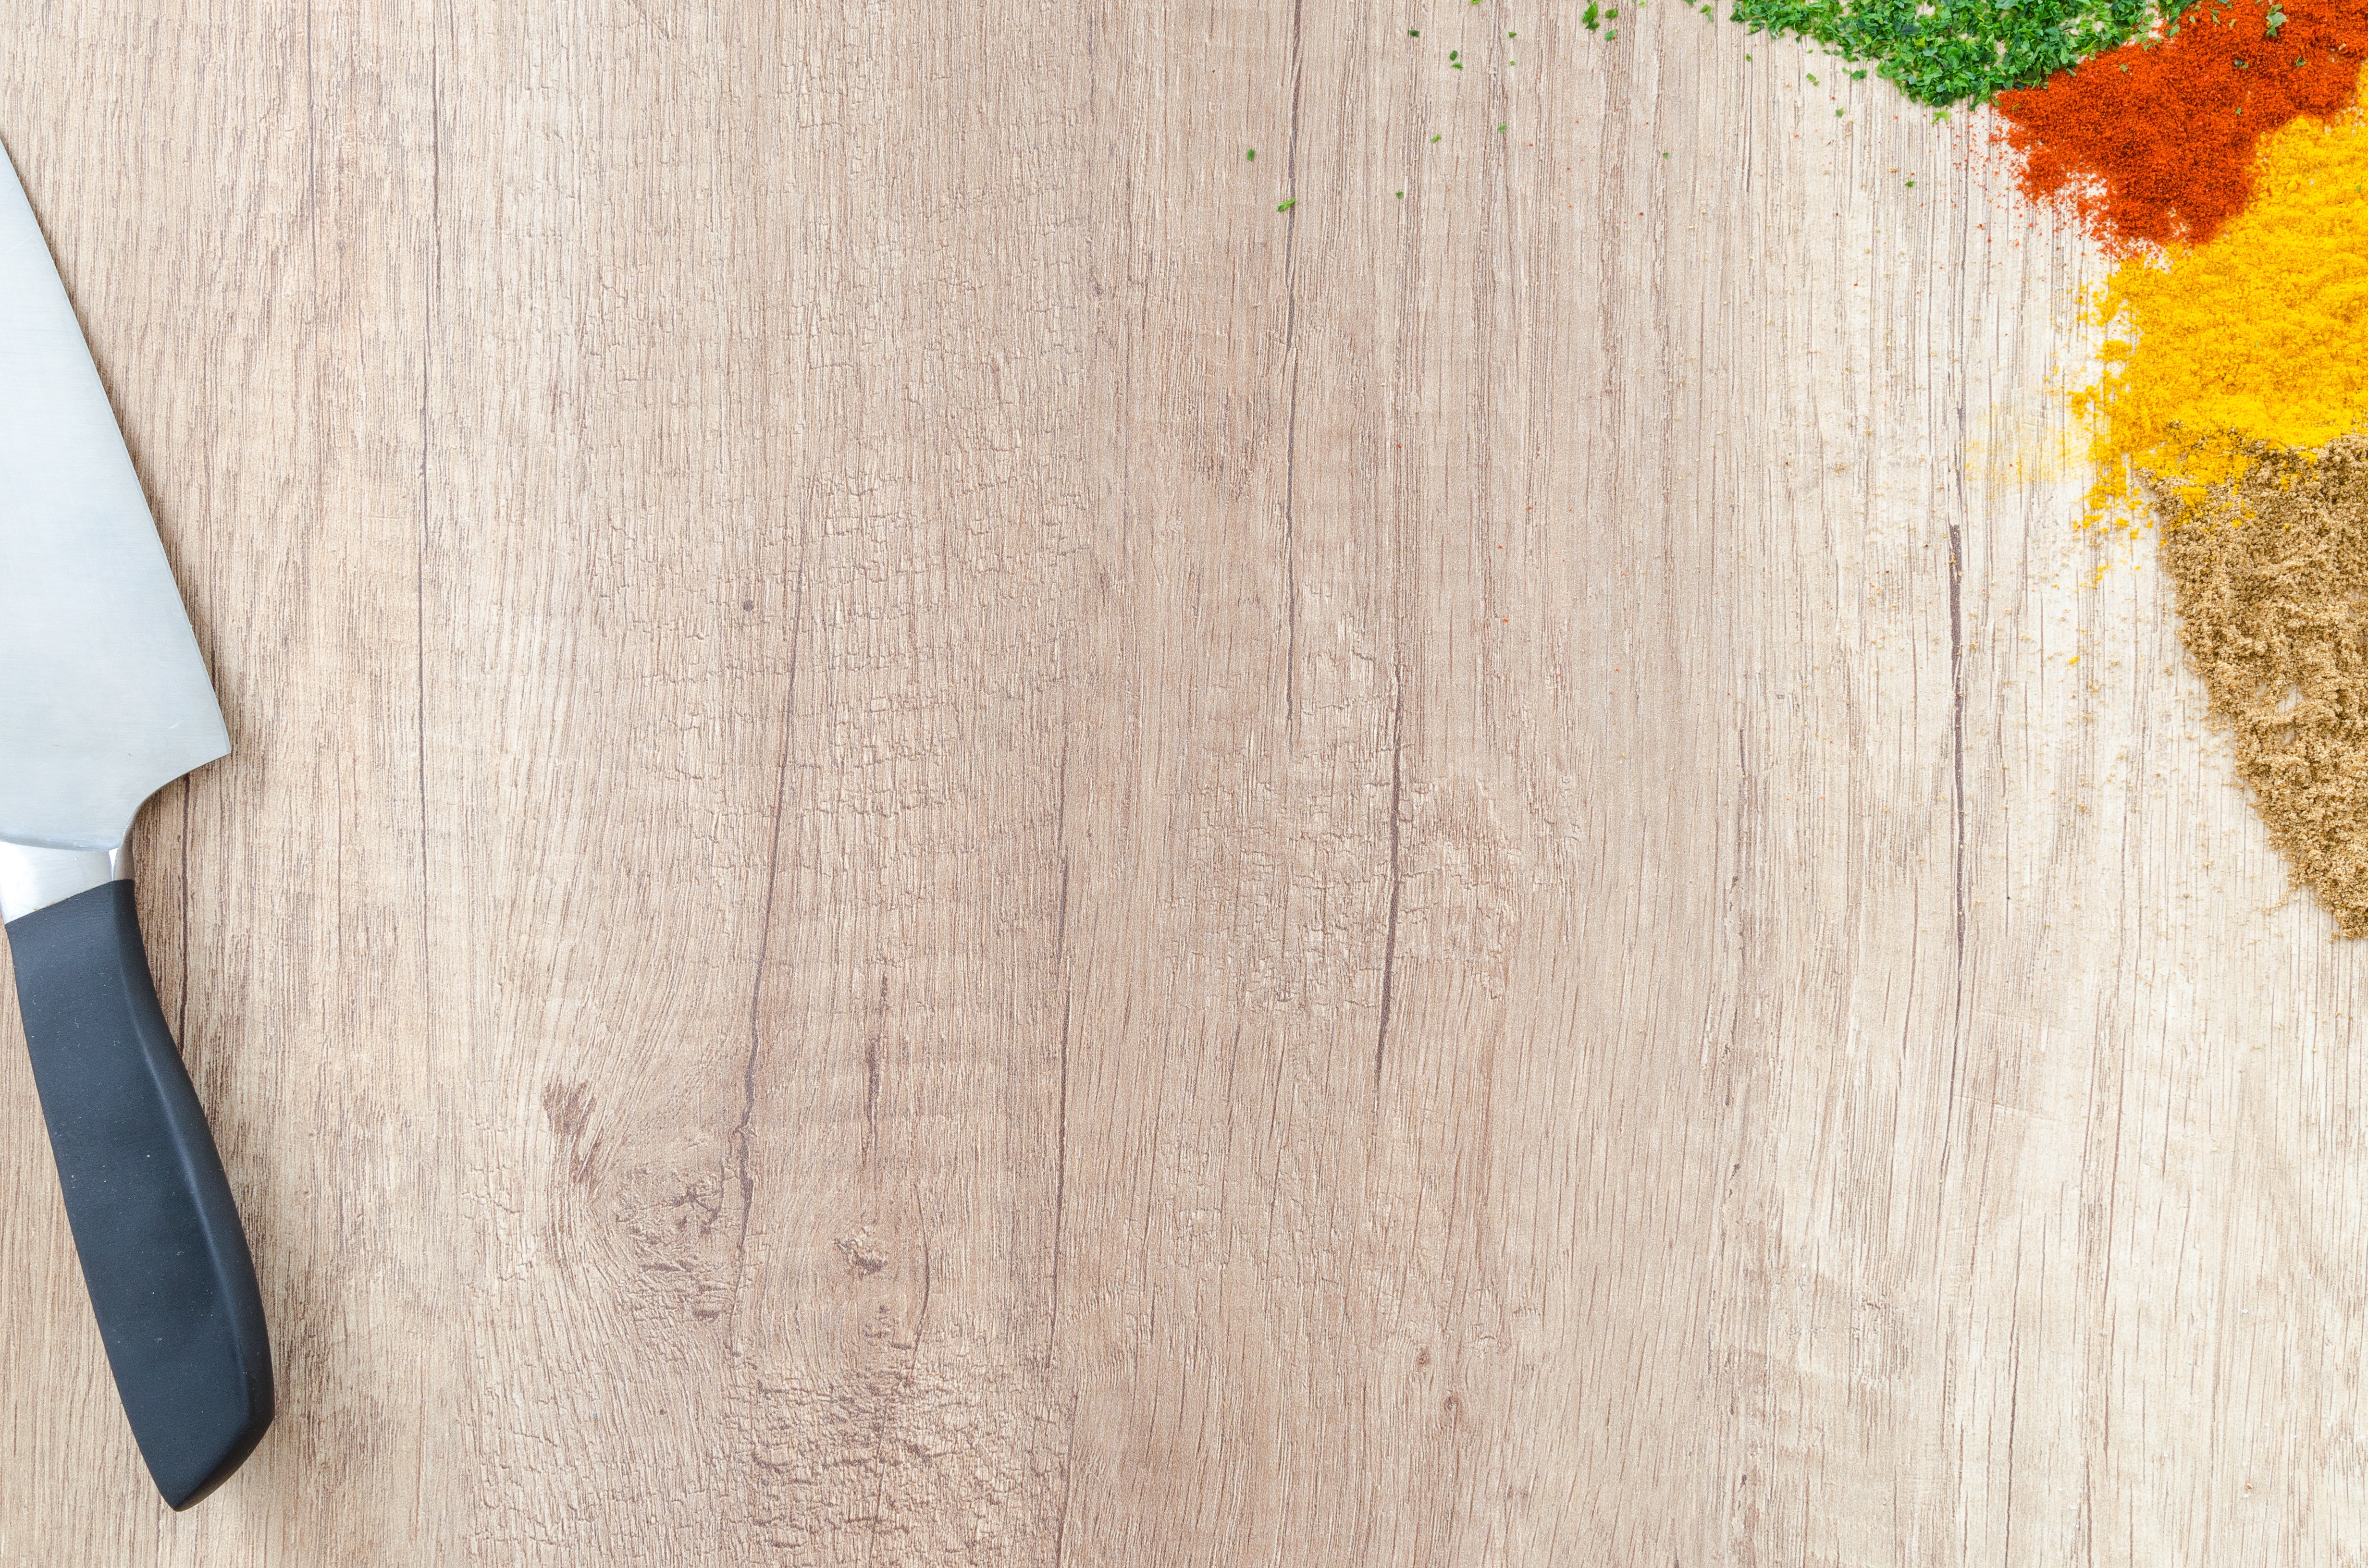
wood, laminate flooring, wall, hardwood, floor, wood flooring, wood stain, plywood, flooring, tile, cutting board